Luis Paret y Alcázar

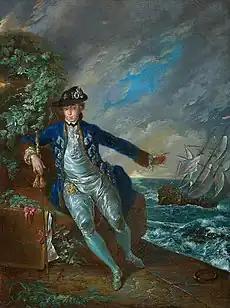
Self-portrait, 1779

Luis Paret y Alcázar (11 February 1746 – 14 February 1799) was a Spanish painter of the late-Baroque or Rococo period.